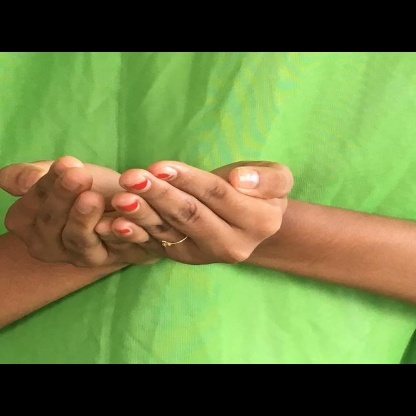
Mudra: Pushpaputa